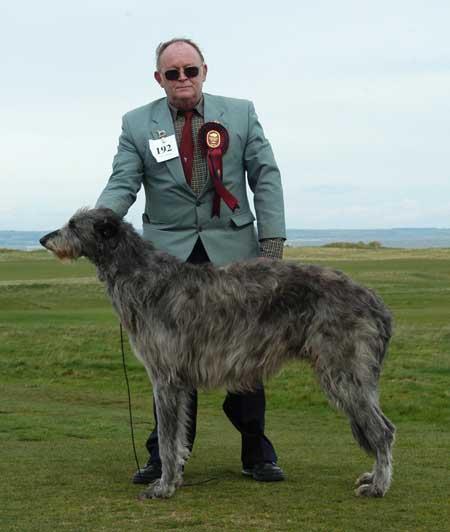
Scottish_deerhound